Caherdavin

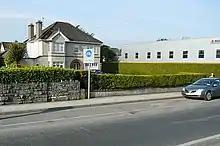
Caherdavin Park

Caherdavin was originally part of the "Northern Liberties" granted to Limerick Corporation in 1216 by King John. It remained part of Limerick City until 1840 when it became part of the new Limerick County Council; it returned to Limerick City in 2008. It was part of the parish of St. Munchin, which originally extended to Cratloe in County Clare, until Christ the King parish was formed after the 1960s housing boom in the area.